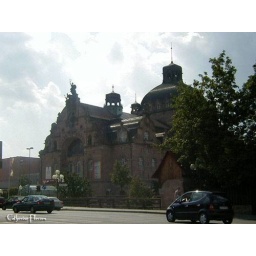
the Nuremberg State Theater, built in 1905, is one of Germany's most beautiful theater buildings